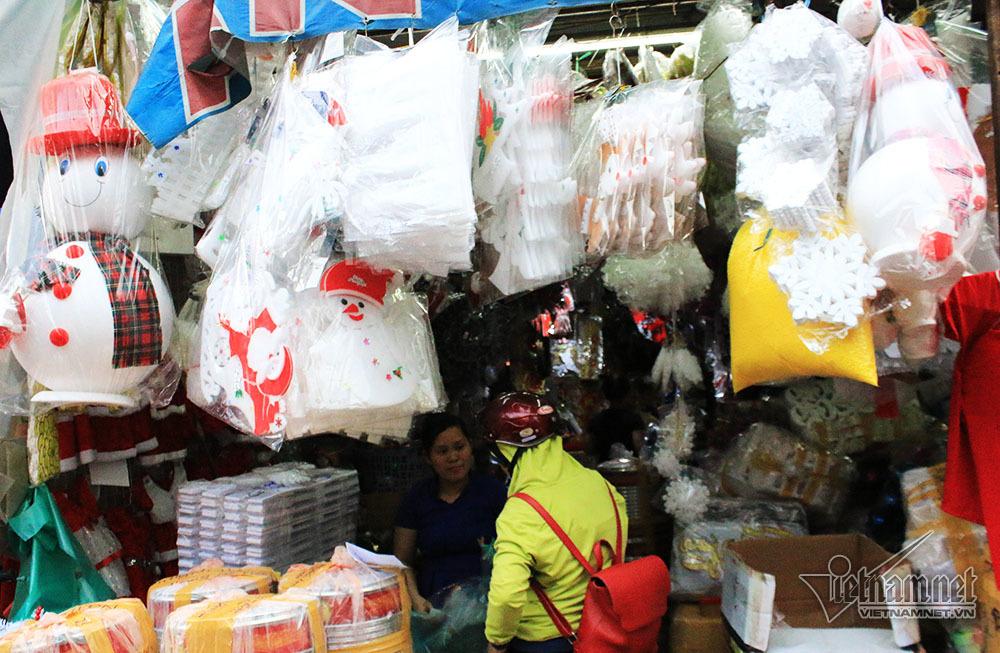
có hai người phụ nữ đang trao đổi với nhau ở trong cửa hàng